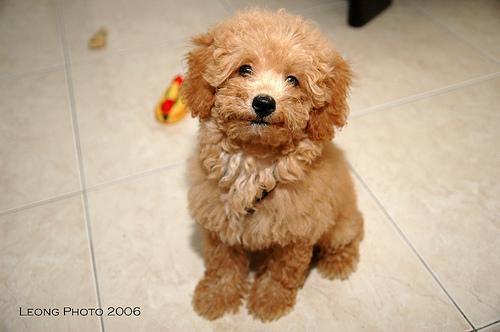
miniature_poodle